Paleozoic

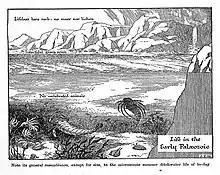
Life in the early Paleozoic

The Permian spanned from 299 to 252 million years ago and was the last period of the Paleozoic Era. At the beginning of this period, all continents joined to form the supercontinent Pangaea, which was encircled by one ocean called Panthalassa. The land mass was very dry during this time, with harsh seasons, as the climate of the interior of Pangaea was not regulated by large bodies of water. Diapsids and synapsids flourished in the new dry climate. Creatures such as "Dimetrodon" and "Edaphosaurus" ruled the new continent. The first conifers evolved, and dominated the terrestrial landscape. Near the end of the Permian, however, Pangaea grew drier. The interior was desert, and new taxa such as "Scutosaurus" and Gorgonopsids filled it. Eventually they disappeared, along with 95% of all life on Earth, in a cataclysm known as "The Great Dying", the third and most severe Phanerozoic mass extinction.